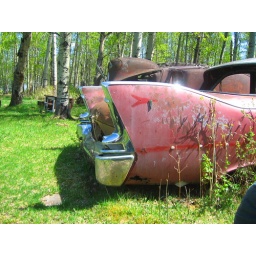
This may become a car couch in my house one day! (the car is badly rusted and heavily vandalized)